Troodontidae

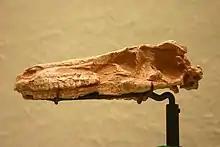
Skull of the troodontid "Saurornithoides mongoliensis".

Troodontids had unusually large brains among dinosaurs, comparable to those of living flightless birds. Their eyes were also large, and pointed forward, indicating that they had good binocular vision. The ears of troodontids were also unusual among theropods, having enlarged middle ear cavities, indicating acute hearing ability. The placement of this cavity near the eardrum may have aided in the detection of low-frequency sounds. In some troodontids, ears were also asymmetrical, with one ear placed higher on the skull than the other, a feature shared only with some owls. The specialization of the ears may indicate that troodontids hunted in a manner similar to owls, using their hearing to locate small prey.